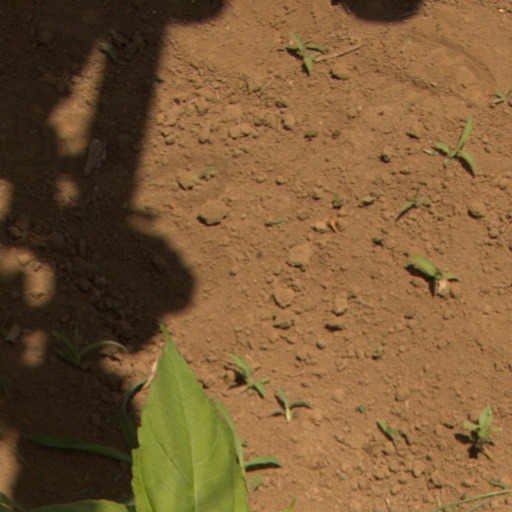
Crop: Jerusalem artichoke